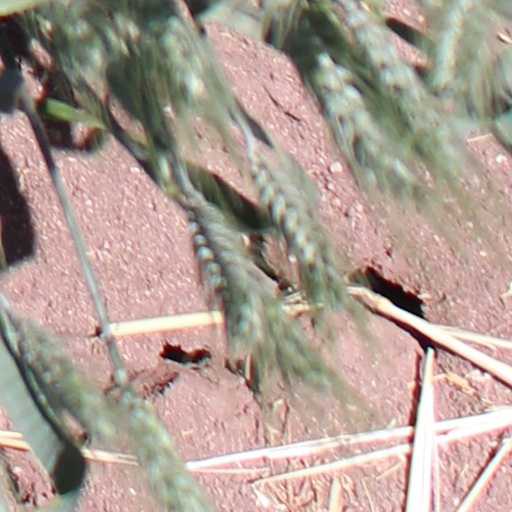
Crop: wheat